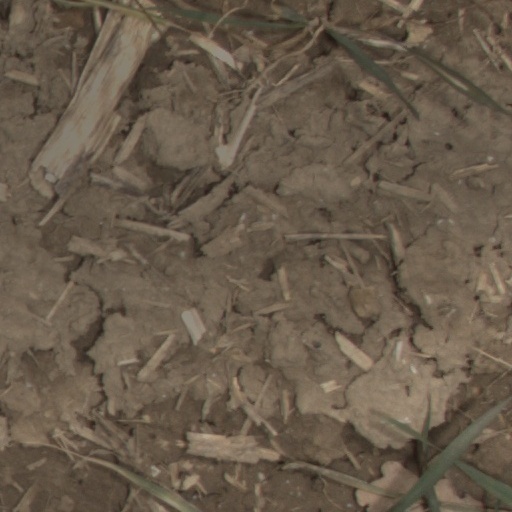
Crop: wheat